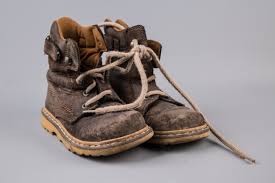
Waste category: shoes